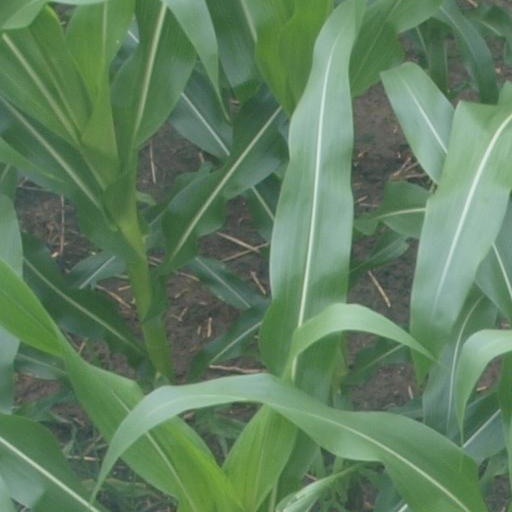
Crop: maize; corn